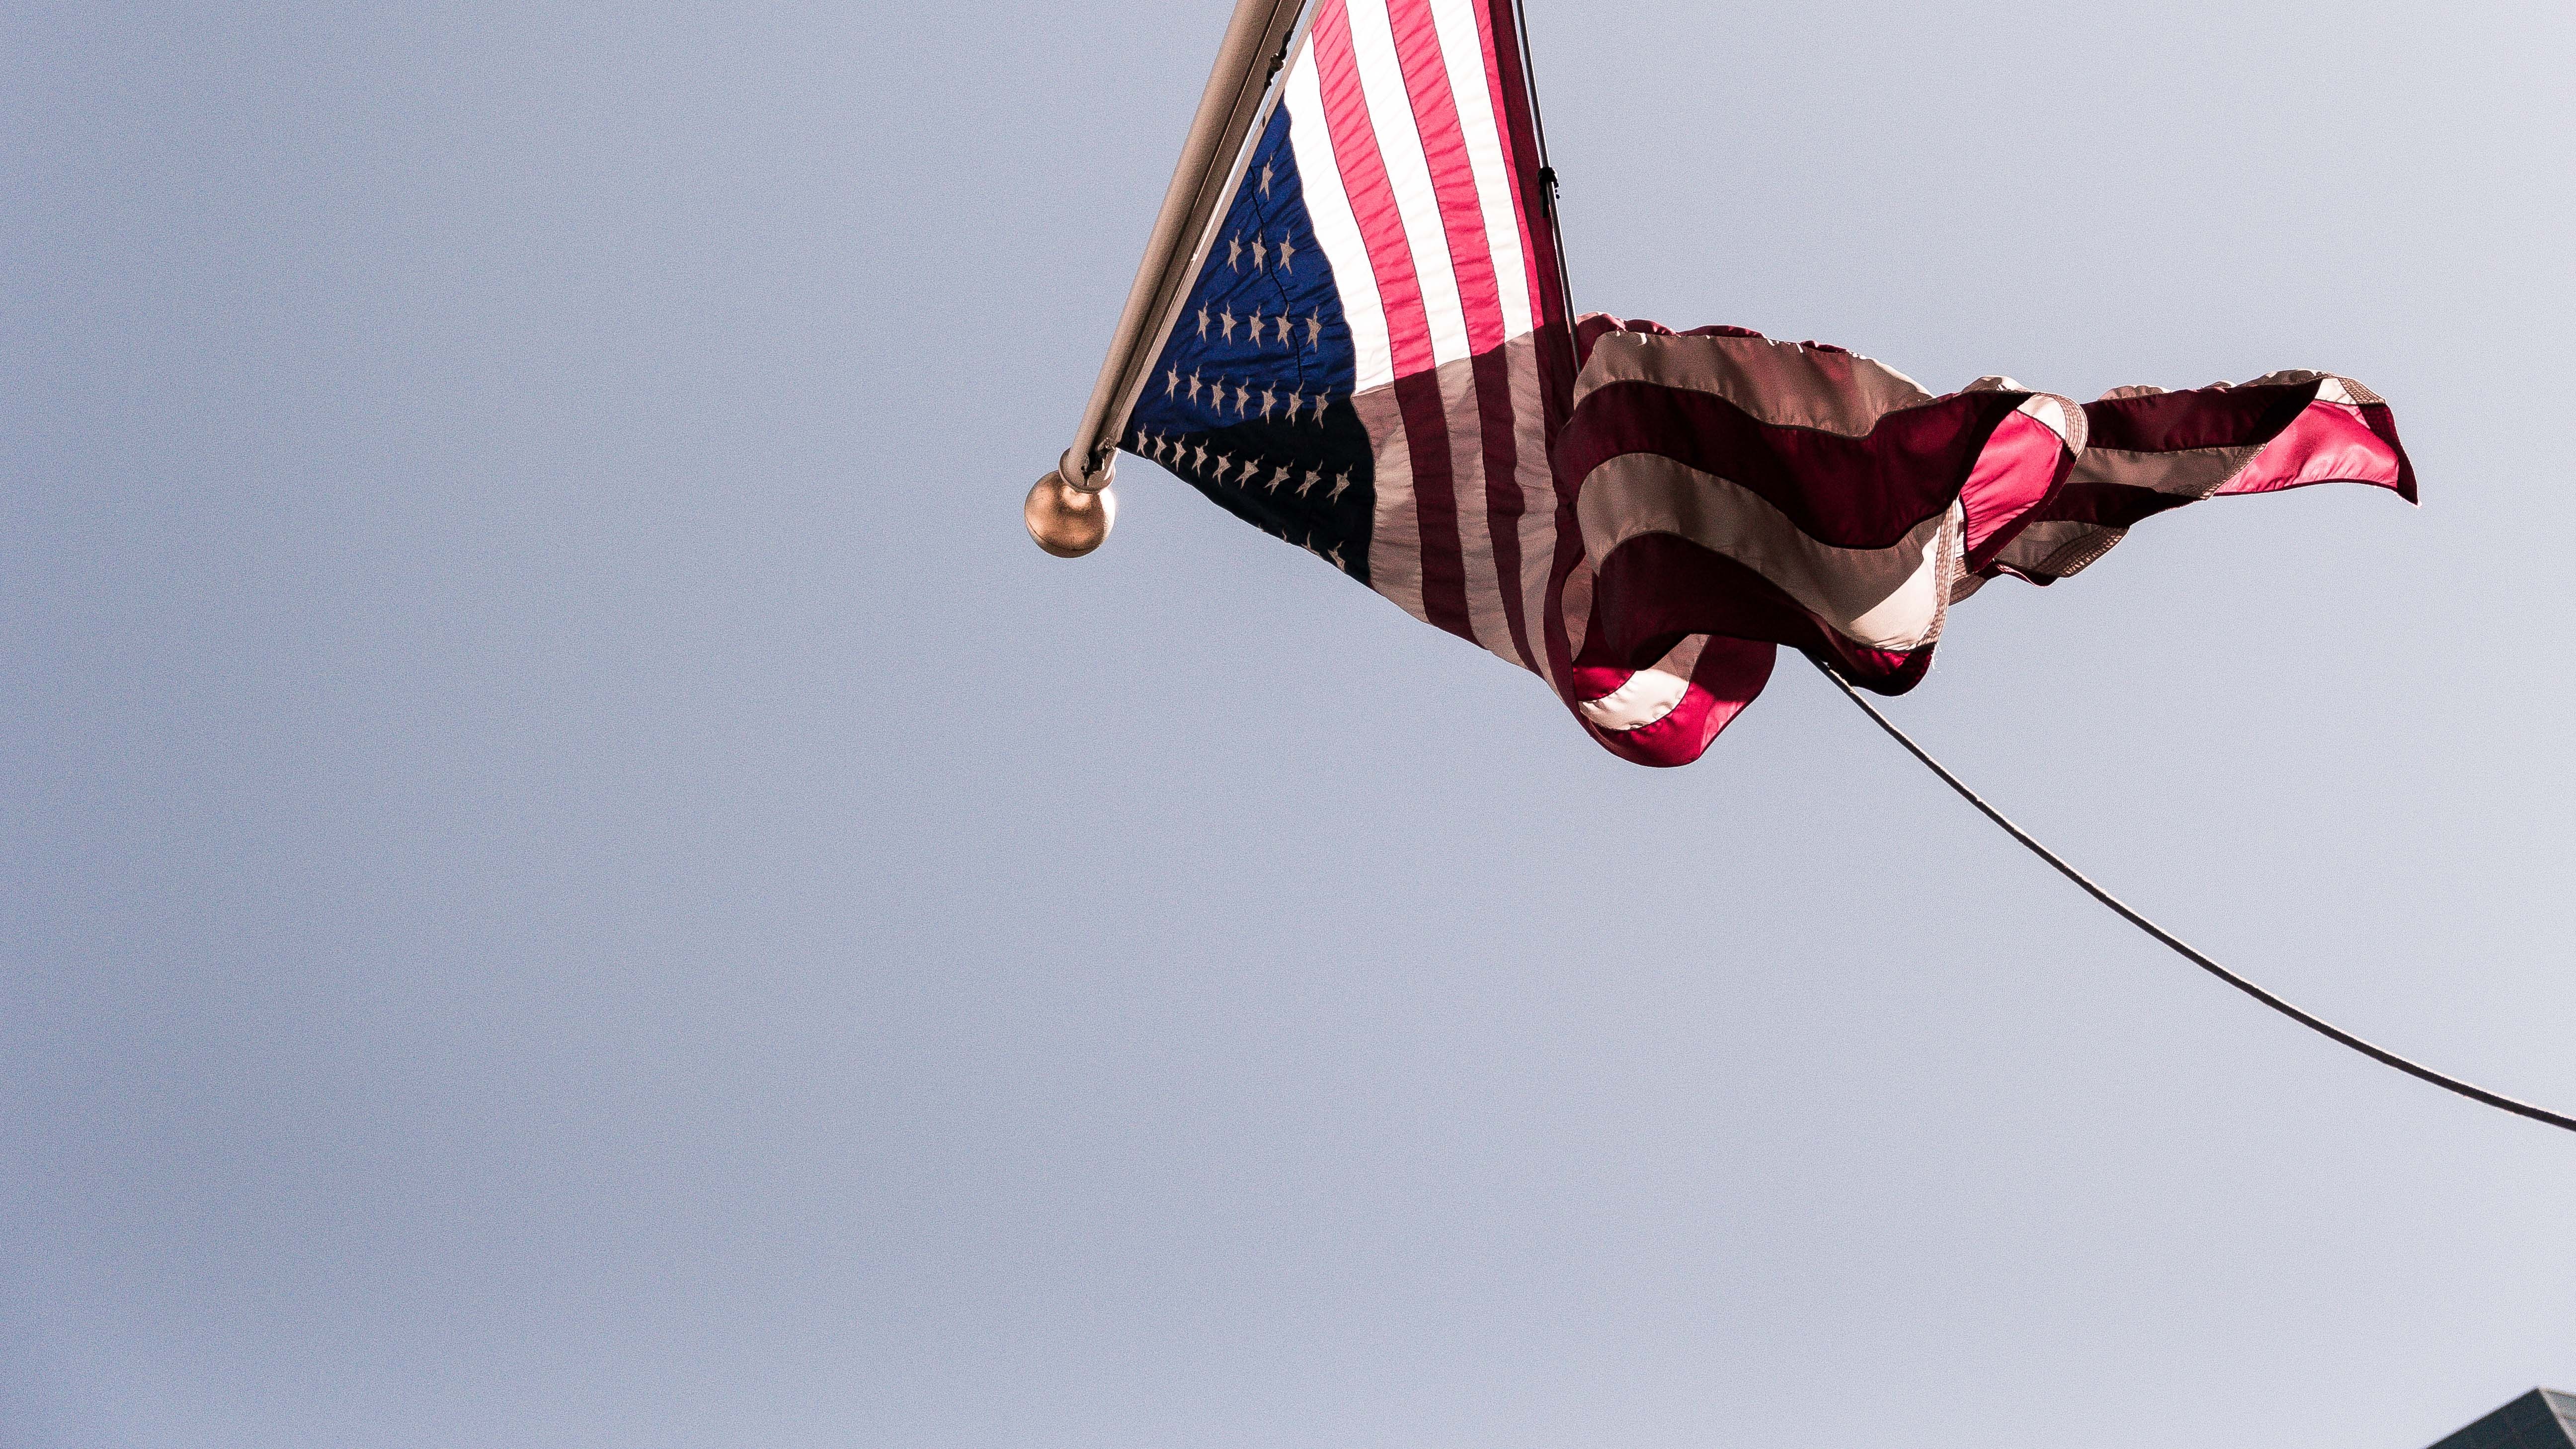
sky, flag, usa, extreme sport, toy, stars and stripes, united states, american, sports, windsports, kite sports